Columbus, North Dakota

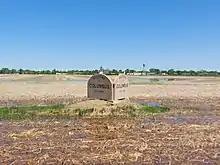
Columbus, Nd as seen from Highway 5

According to the United States Census Bureau, the city has a total area of , all land.